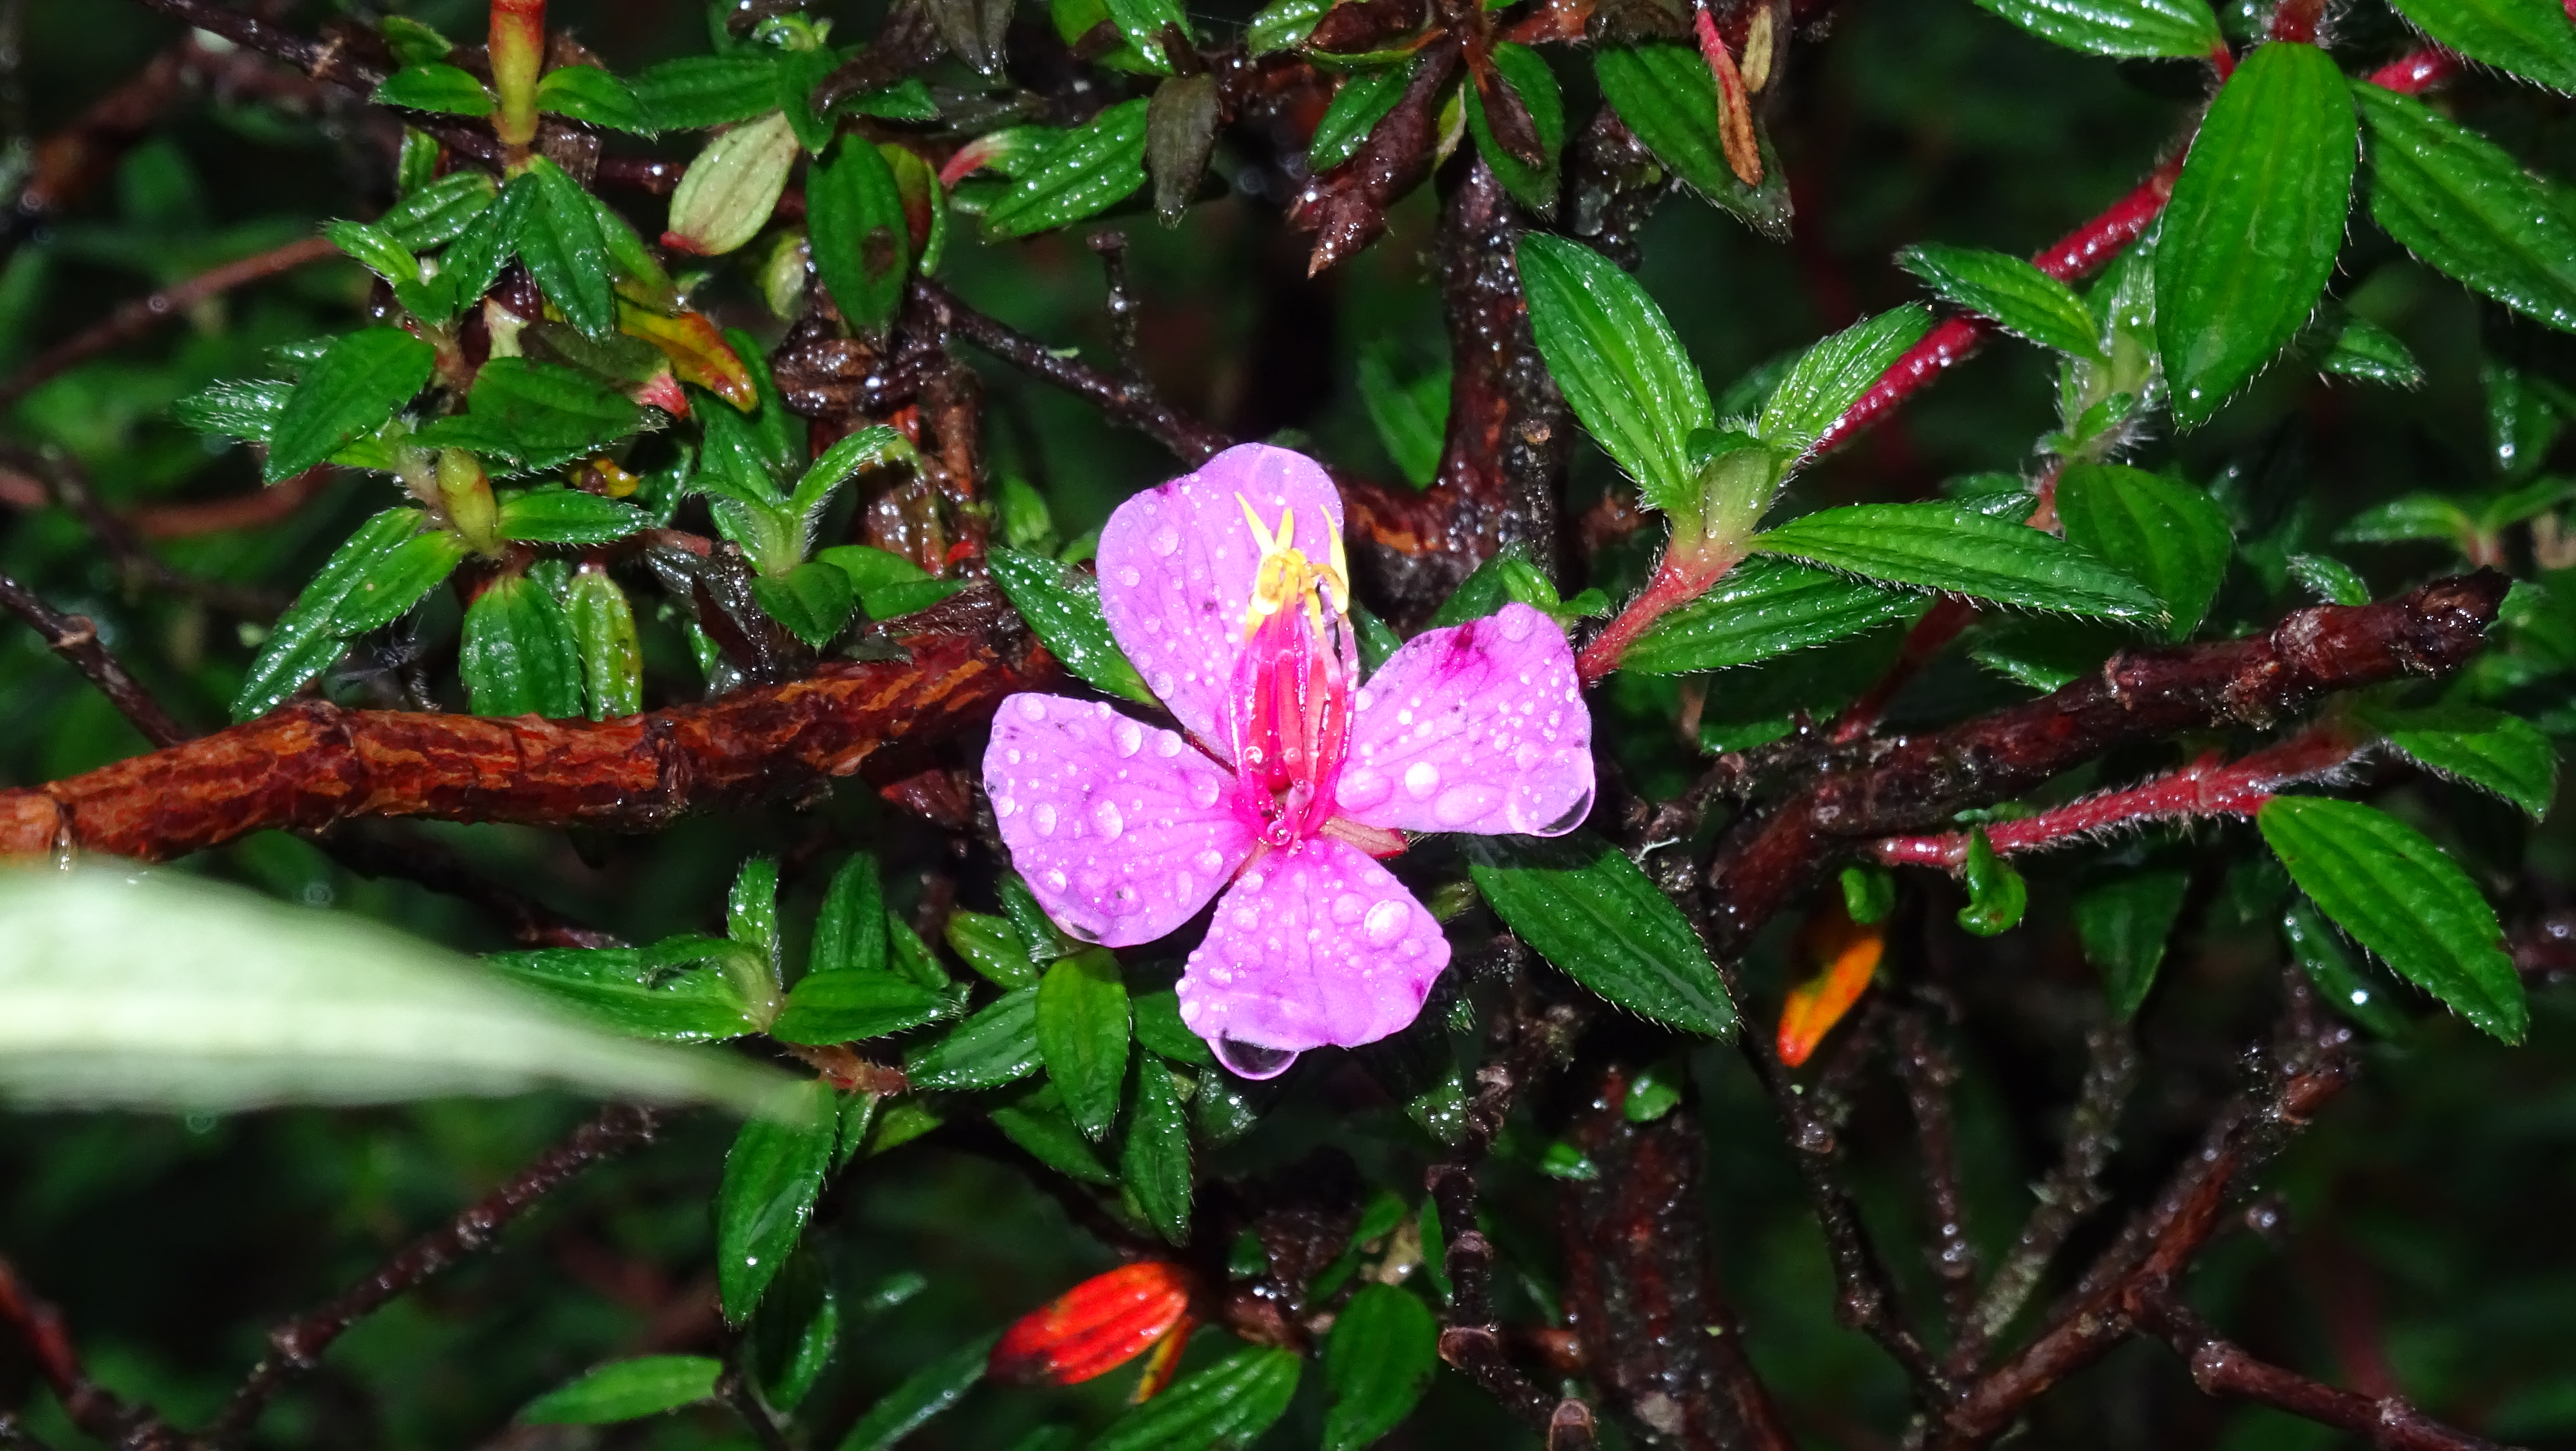
natural, flower, pink, plant, flora, vegetation, flowering plant, melastome family, spring, wildflower, shrub